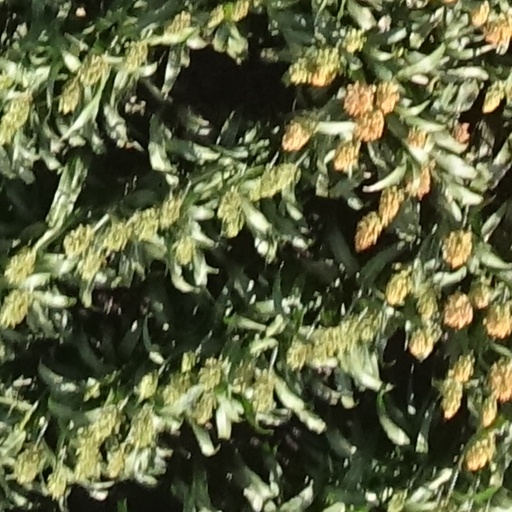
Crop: sorghum